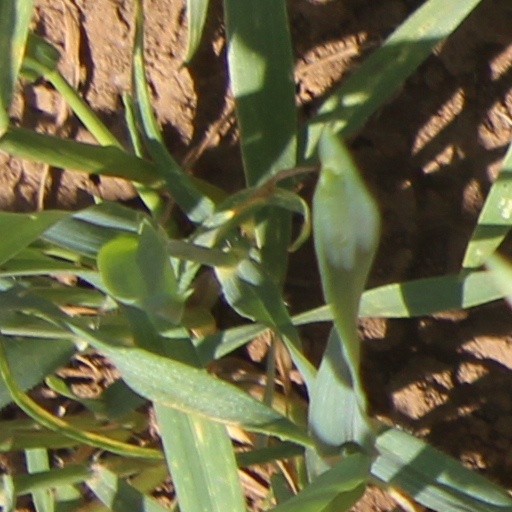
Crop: wheat